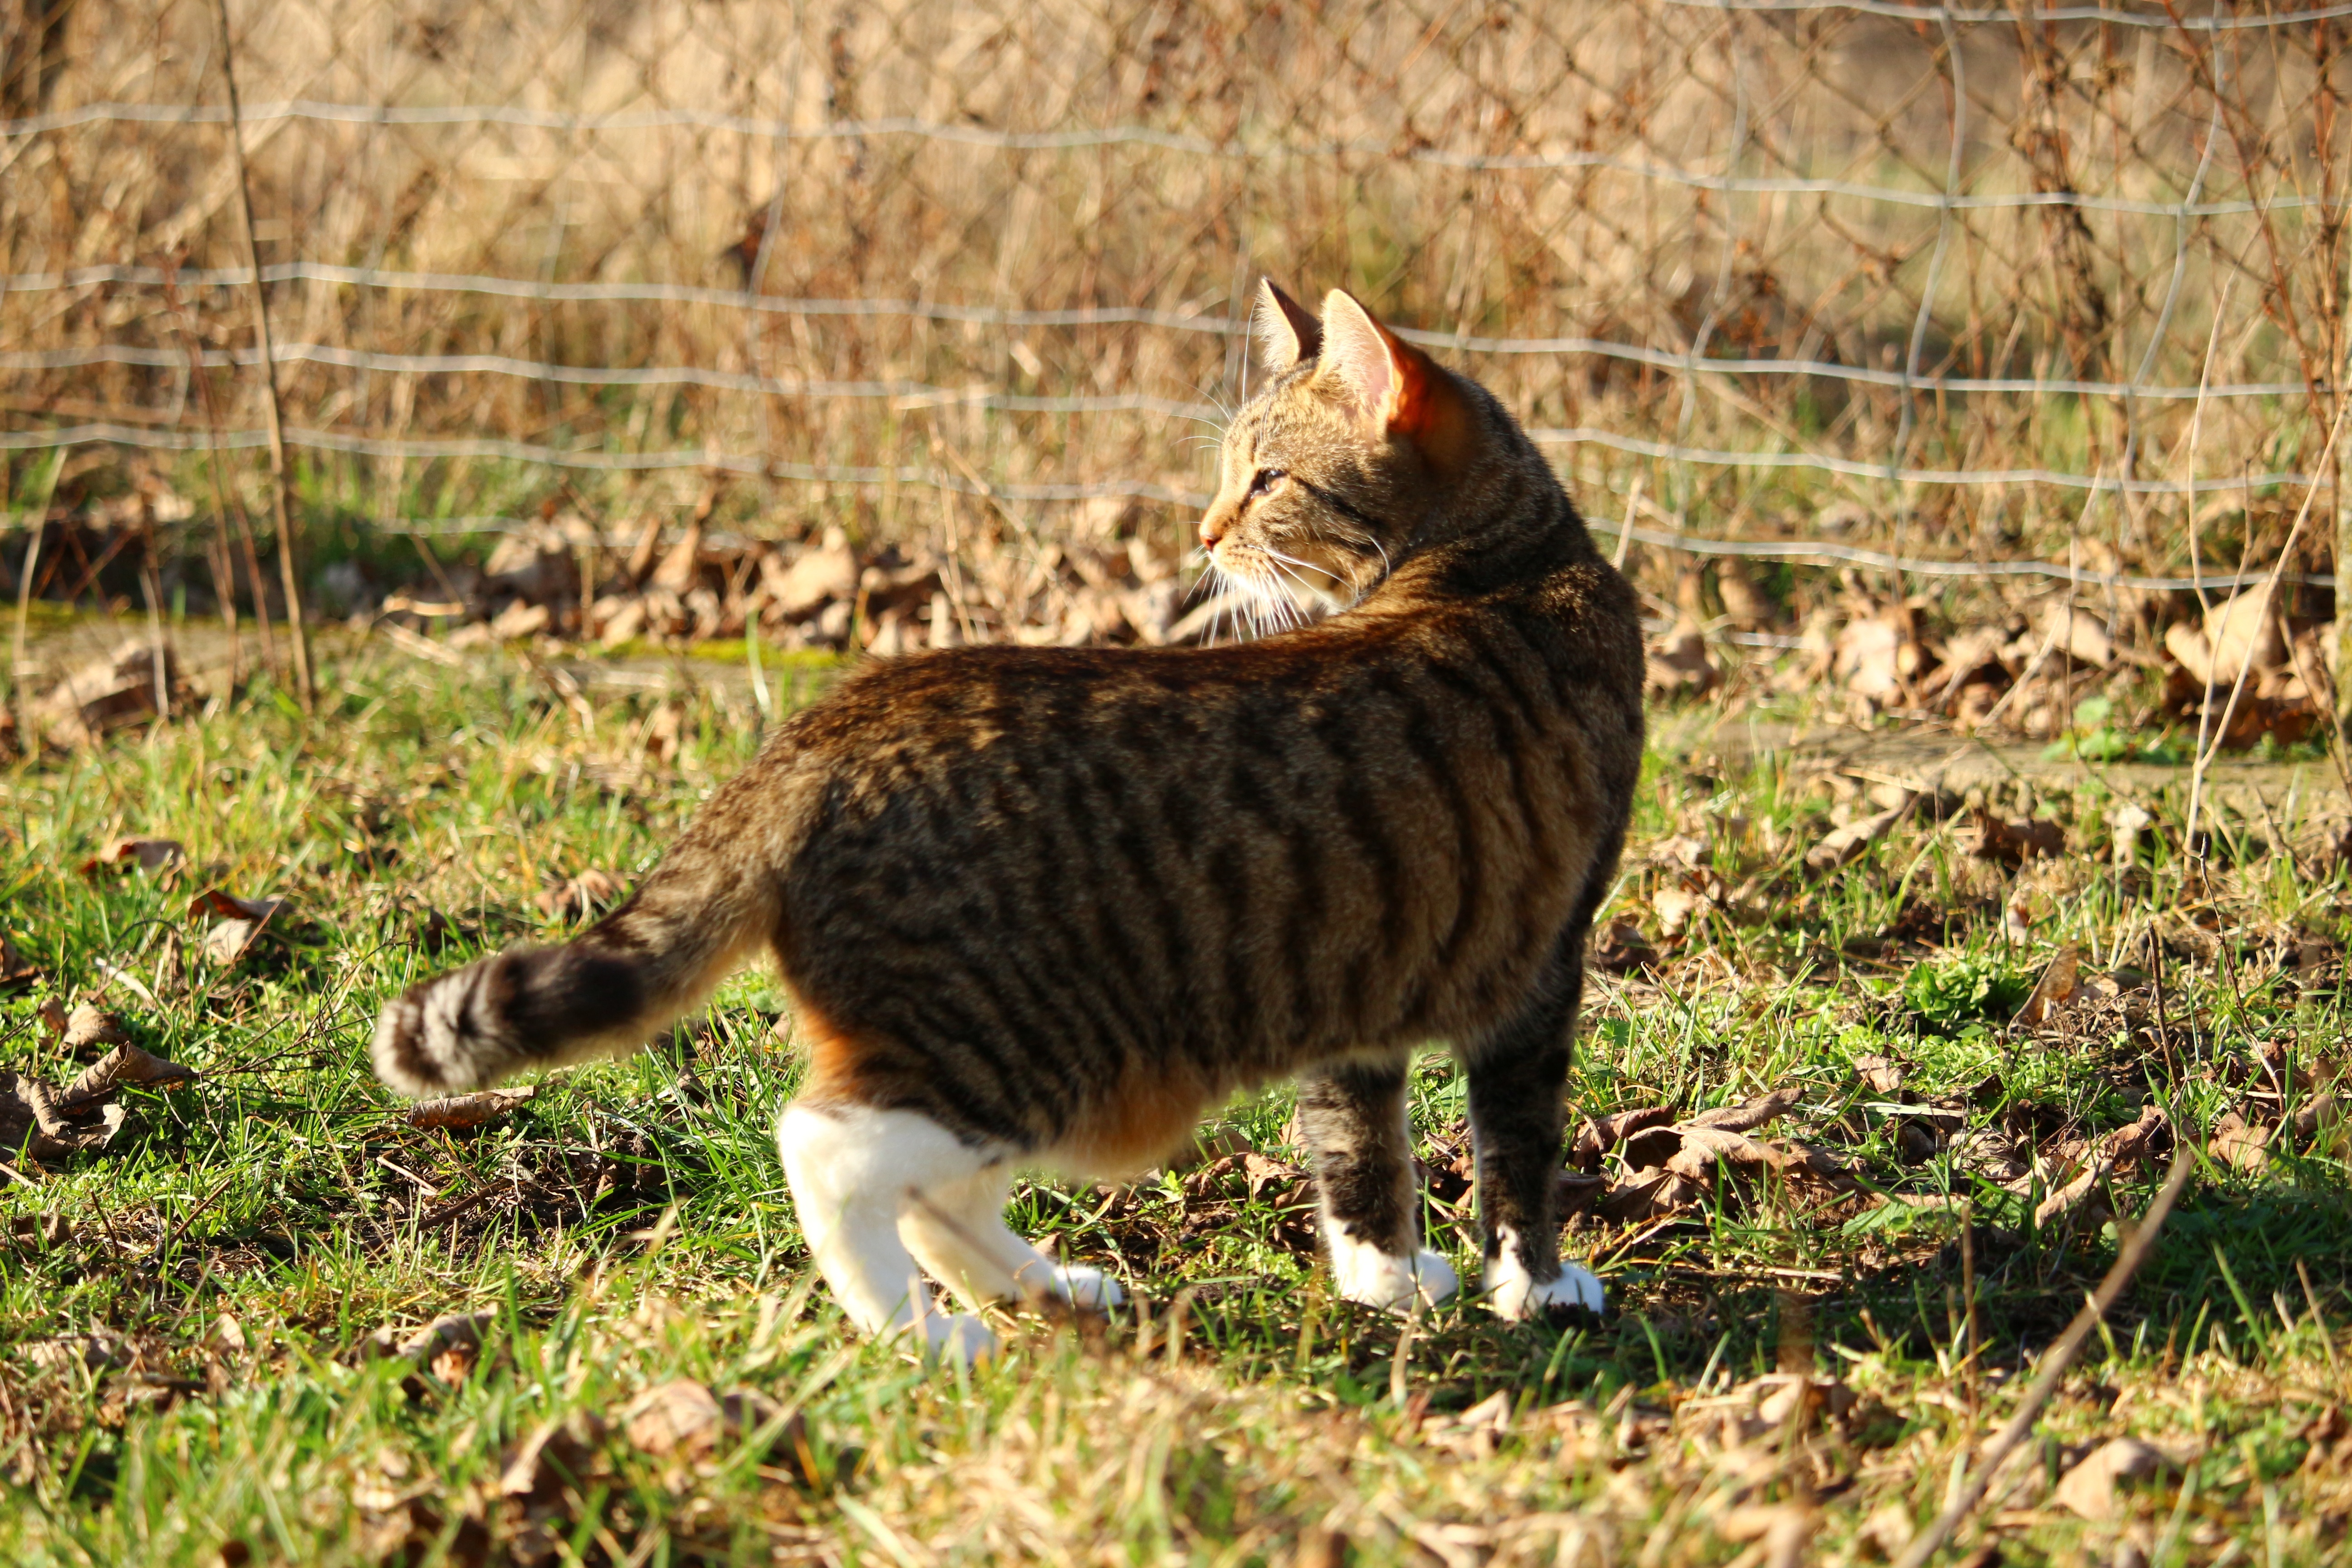
grass, prairie, wildlife, kitten, cat, mammal, fauna, whiskers, vertebrate, mieze, mackerel, tiger cat, tabby cat, bengal, wild cat, small to medium sized cats, cat like mammal, pixie bob, rusty spotted cat